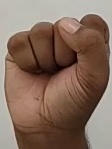
ASL sign: S